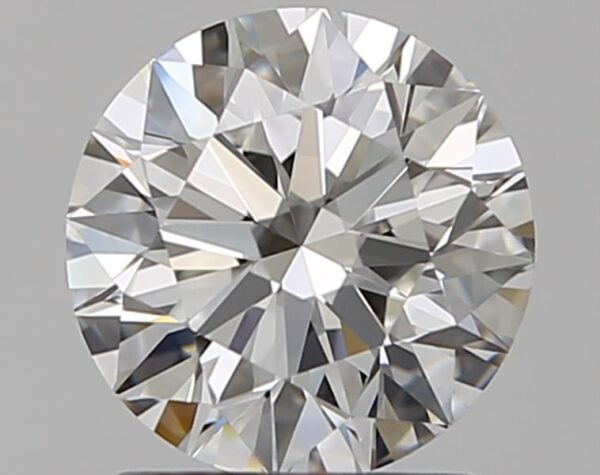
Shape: round
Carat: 1.29
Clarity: VVS1
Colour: H
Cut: EX
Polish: EX
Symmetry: EX
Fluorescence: N
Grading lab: GIA
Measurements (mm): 6.91 x 6.95 x 4.32